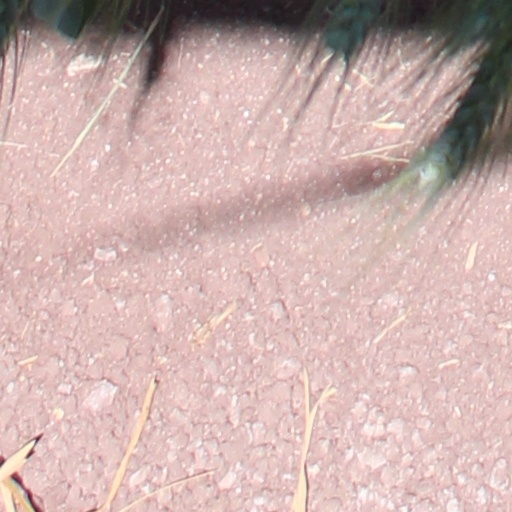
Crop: wheat